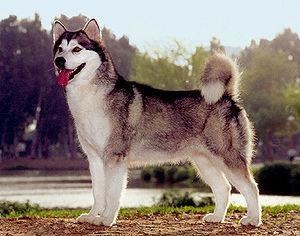
L'adjectif lupoïde désigne les chiens et, plus généralement, les canidés dont les caractéristiques anatomiques évoquent celles du loup, caractérisées par une tête en forme de pyramide horizontale avec le museau allongé et étroit, des lèvres fines et bien collées, un stop léger, un corps bien proportionné et athlétique. Les proportions générales des chiens lupoïdes se sont moins différenciées du loup que celles des lévriers, des molosses et des braques. C'est le vétérinaire français Jean Pierre Mégnin qui a, le premier, réparti les chiens en quatre types, lupoïdes, molossoïdes, braccoïdes et graïoïdes.